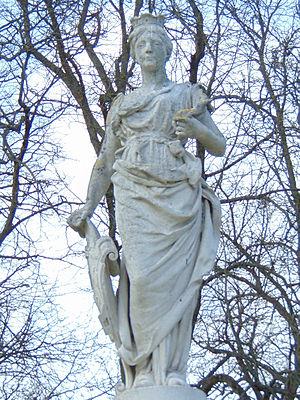
Statue de Poppa de Bayeux, Place de Gaulle, Bayeux.
Le patrimoine culturel immatériel de Bayeux, en Normandie, est distingué par le ministère de la Culture et de la Communication dans son Inventaire du patrimoine culturel immatériel en France à travers notamment son patrimoine végétal.
Bayeux [bajø] est une commune française et une des trois sous-préfectures du département du Calvados et de la région Normandie, peuplée de 13 121 habitants.
Poppa de Bayeux est la « frilla » du jarl des Normands Rollon, et la mère du duc de Normandie Guillaume « Longue-Épée ».